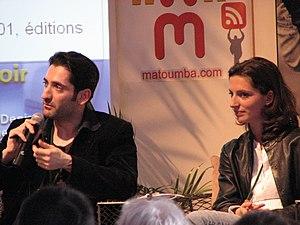
Tristan Mendès France, né à Bordeaux le 7 mars 1970, est un blogueur, essayiste et réalisateur français.
AgoraVox est un site web de journalisme citoyen alimenté par des rédacteurs volontaires et non professionnels, créé par Carlo Revelli avec le soutien de Joël de Rosnay en mars 2005, et proposant des articles à rédacteurs uniques ou multiples.